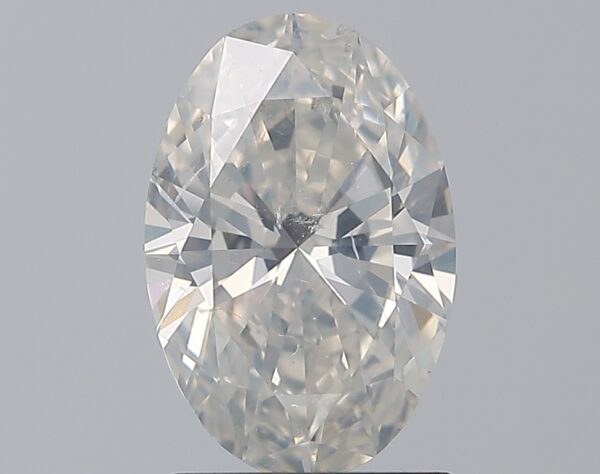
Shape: oval
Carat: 1.55
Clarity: SI2
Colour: H
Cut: EX
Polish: EX
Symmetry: EX
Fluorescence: N
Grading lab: IGI
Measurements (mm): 9.71 x 6.48 x 3.93